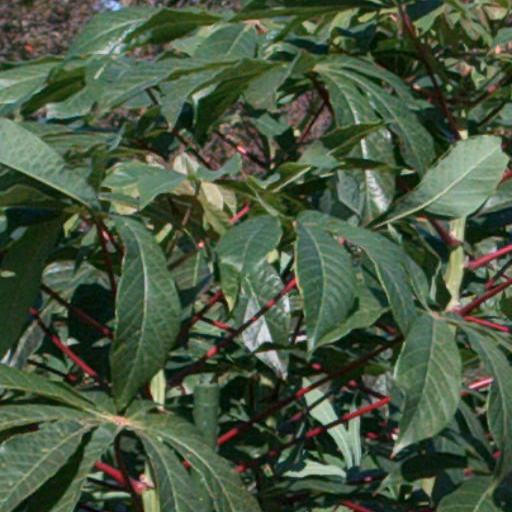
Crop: cassava